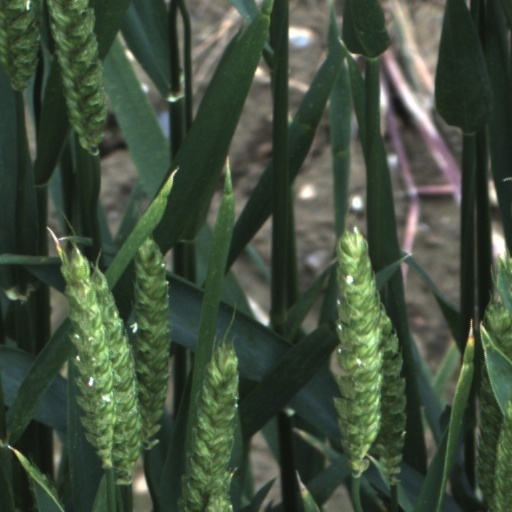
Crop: wheat